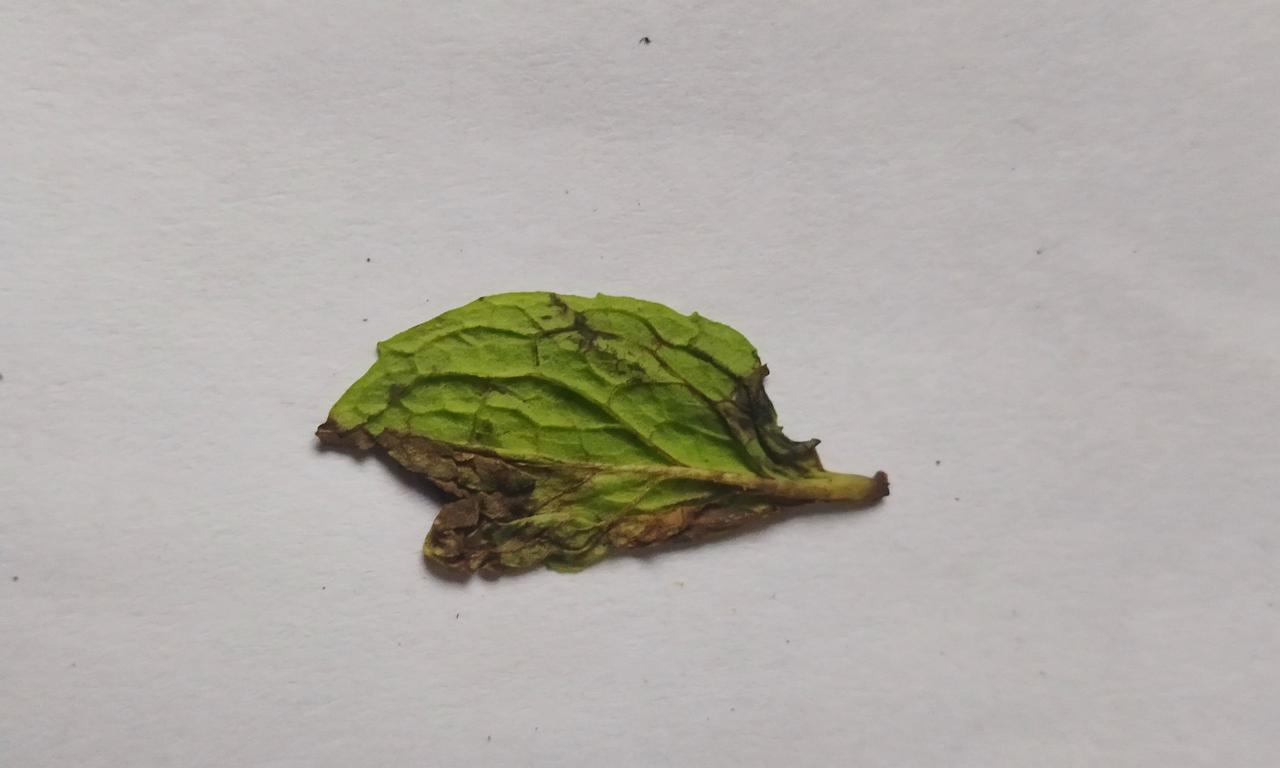
Label: Spoiled